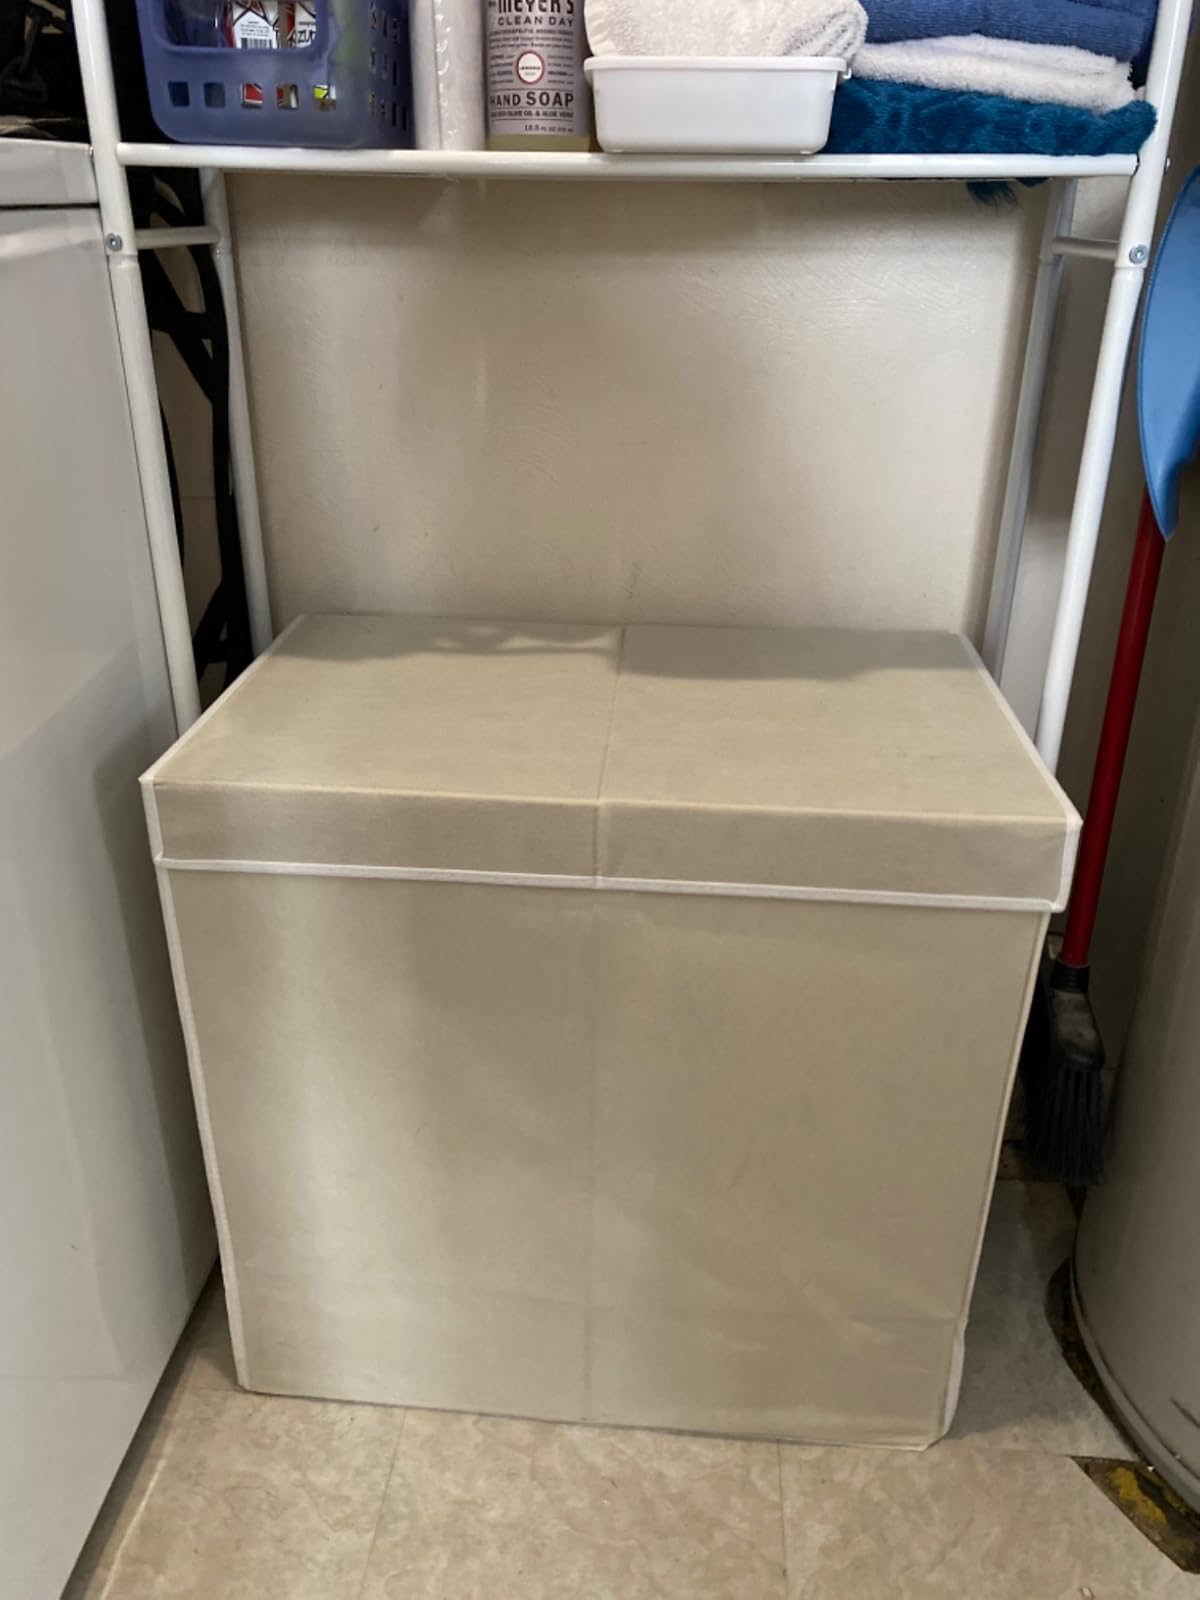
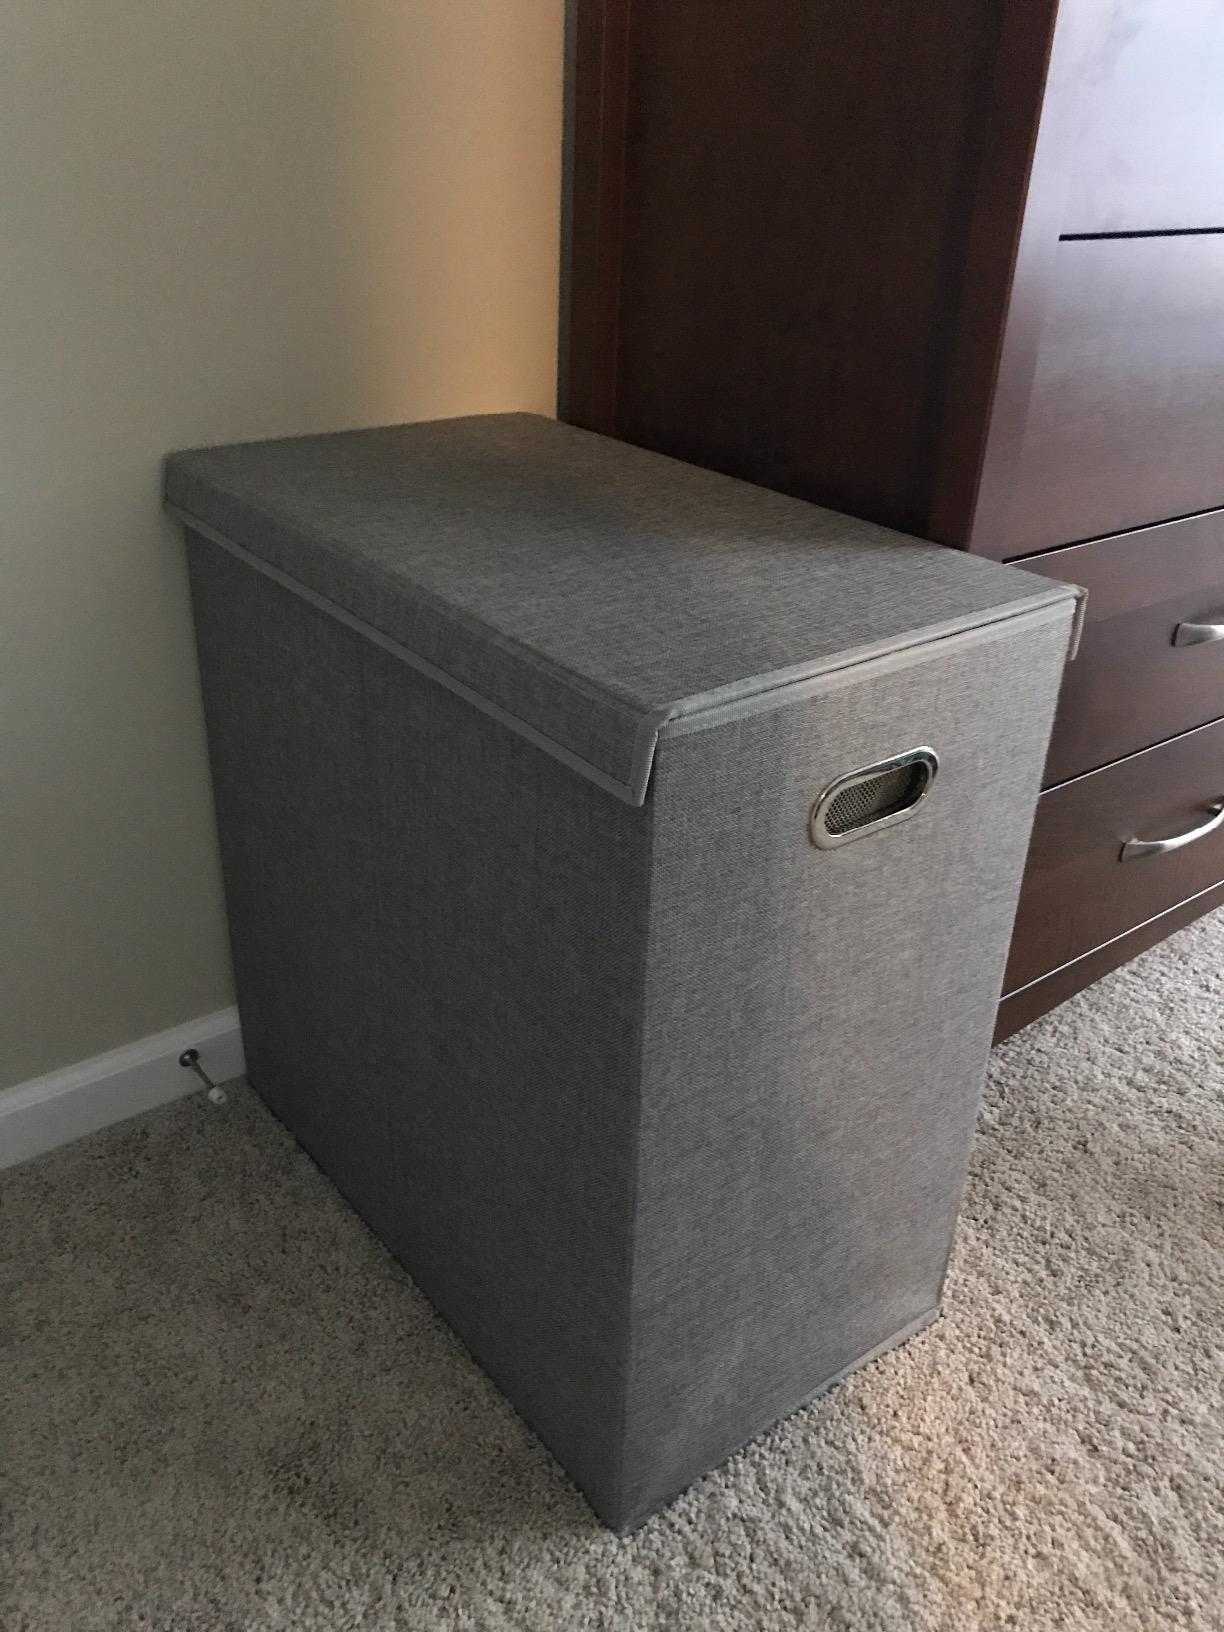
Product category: items_hamper
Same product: no